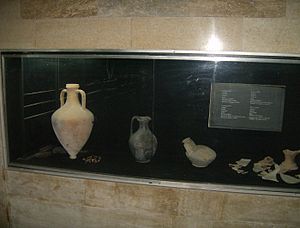
Den thrakiske grav i Kazanlak / Billeder
Den thrakiske grav i Kazanlak er en kuppelgrav nær byen Kazanlak i det centrale Bulgarien.